Puddle Cruiser

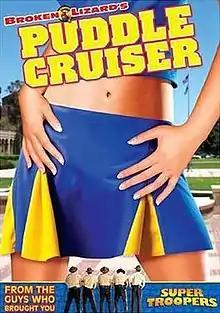
DVD cover.

Puddle Cruiser is a 1996 American comedy film, the first full-length film created by the Broken Lizard comedy group. It premiered at the Sundance Film Festival. The movie was filmed entirely on the campus of Colgate University, the alma mater of all five members of the comedy quintet. It was released on DVD in December 2005; the disc also features a 17-minute documentary called "Rodeo Clowns" on the marketing of "Puddle Cruiser" and "Super Troopers" with free previews on college campuses and using specially-painted tour buses. The extras and actors are almost entirely friends, family and other alumni, due to the very tight budget of the film. The film is repeatedly shown on Comedy Central.